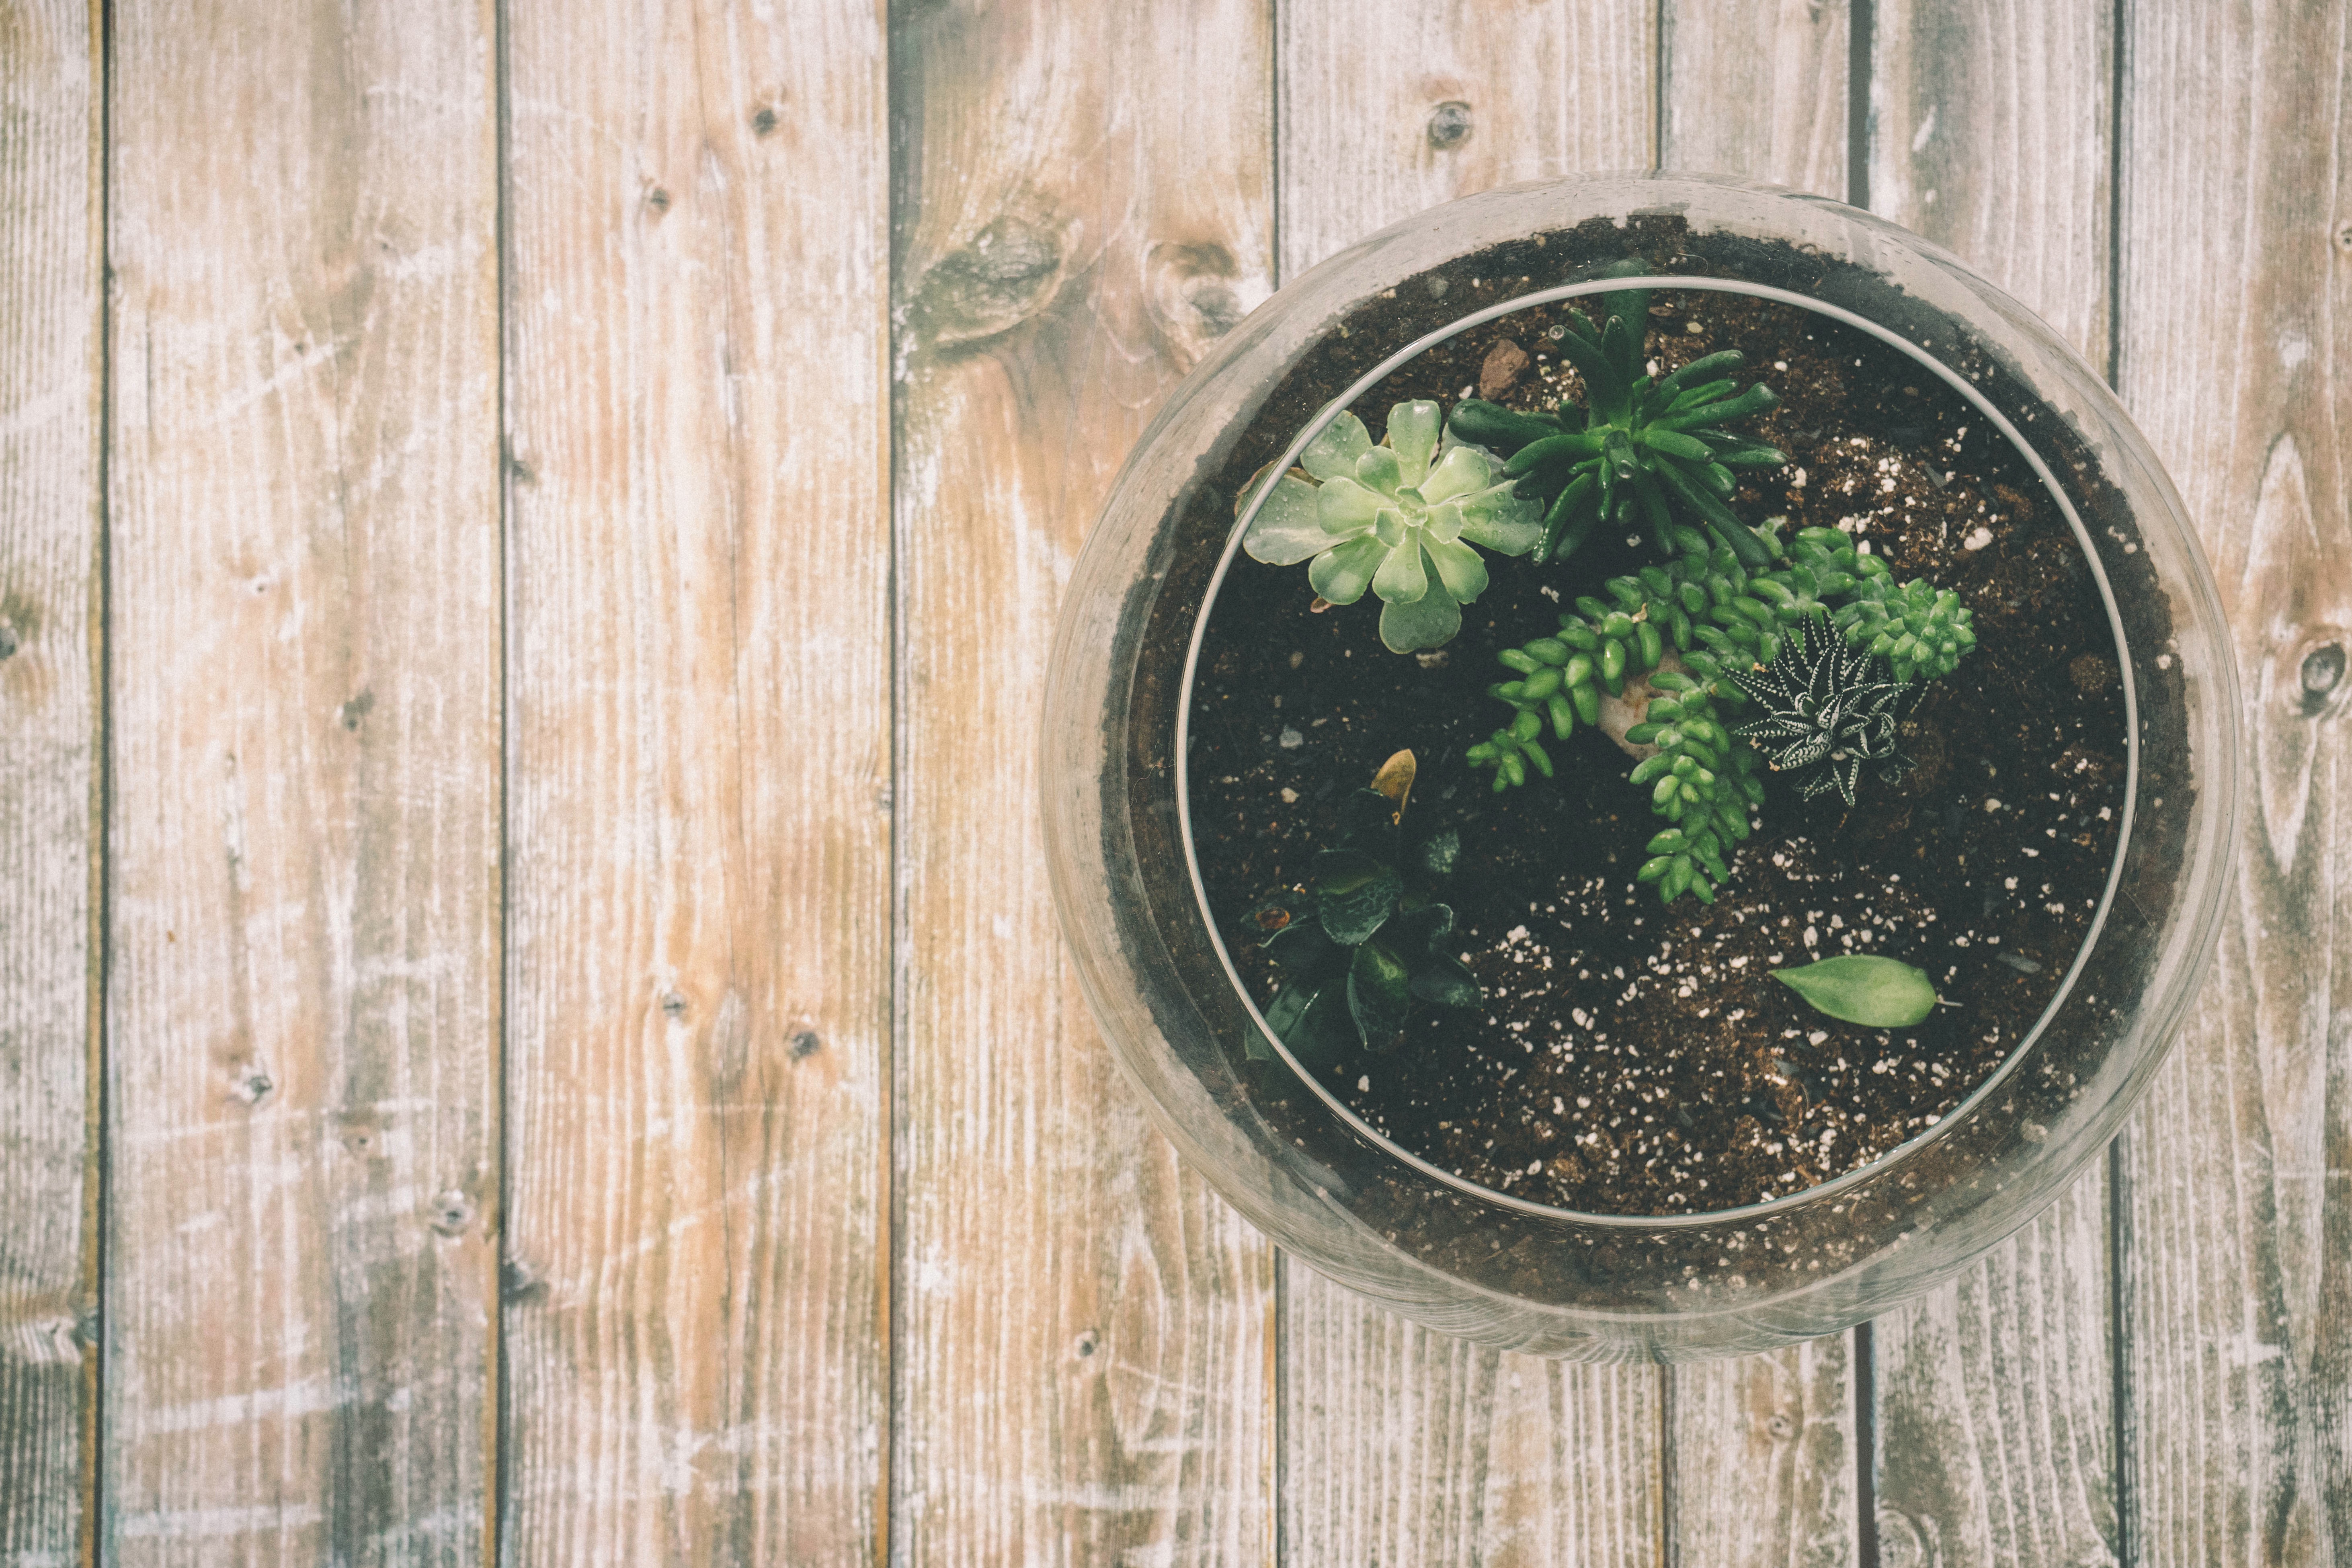
tree, plant, wood, leaf, green, produce, dirt, soil, succulent, glass bowl, terrarium, man made object